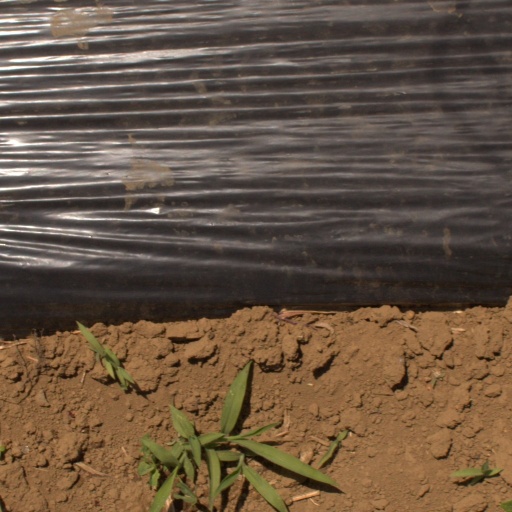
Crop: Jerusalem artichoke